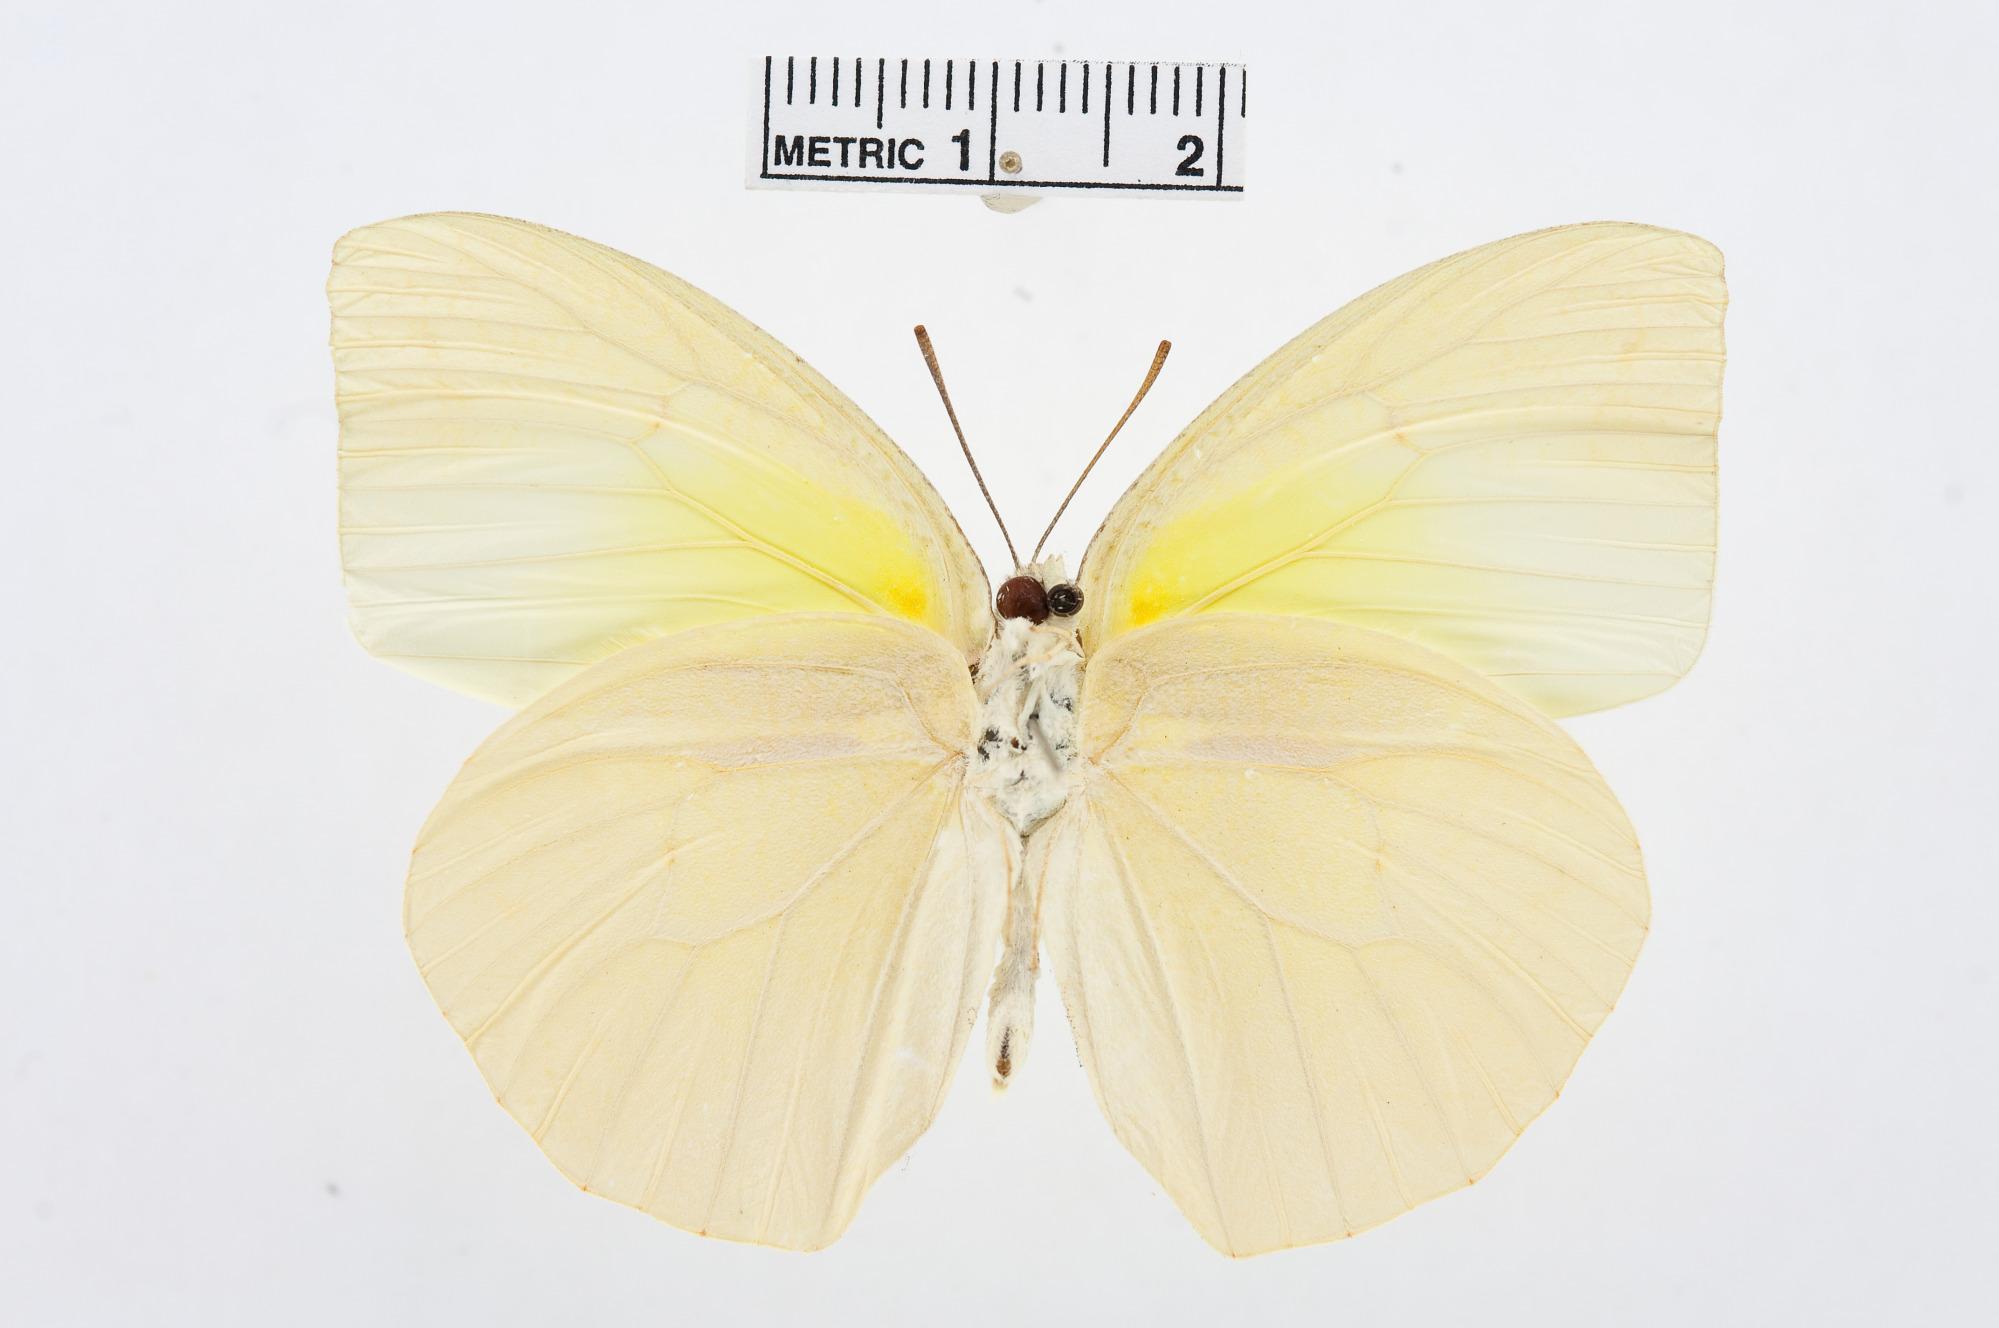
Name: Catopsilia thauruma
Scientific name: Catopsilia thauruma
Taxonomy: Animalia, Arthropoda, Hexapoda, Insecta, Lepidoptera, Pieridae, Coliadinae